Guje Lagerwall

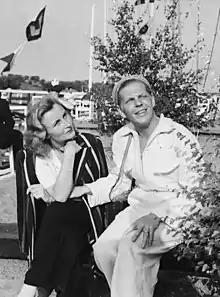
Guje and Sture Lagerwall in 1941

Gun-Marie Sjöström was the daughter of film director and actor Victor Sjöström and actress Edith Erastoff-Sjöström. Lagerwall herself started an acting career and played supporting roles in a number of films. She sometimes worked under the name "Guje Kanter". She was interviewed about her father in Kevin Brownlow's 1995 documentary "".